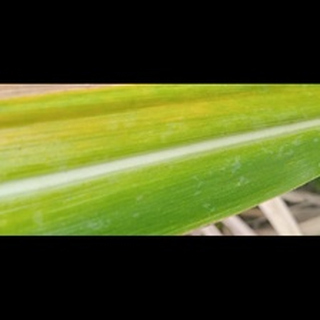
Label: sugarcane_yellow_leaf_disease